Government of Spain

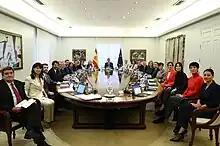
The Council of Ministers in 2023.

According to Article 98 of the Spanish Constitution and Article 1.2 of the Government Law, the Government of Spain is composed of: